Alianza Atlético

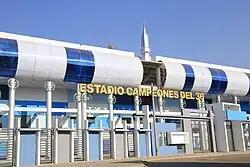
Estadio Campeones del 36

The home stadium of Alianza Atlético is Estadio Campeones del 36. The venue name, "Champions of 1936", is misleading. No Peruvian League was actually played in 1936 as the national team was preparing itself to compete in the 1936 Summer Olympics in Germany. Two main theories as of the origin of the name exist. The first is that Alianza Atlético won a special national tournament (representing their home state, Piura) governed by the Peruvian Football Federation, and the name stuck despite not being recognized officially as national champions thereafter. The second is that it was named as such for the heroic campaign of the Peru national football team at the 1936 Olympic football tournament over the controversial Peru vs. Austria quarterfinals match.